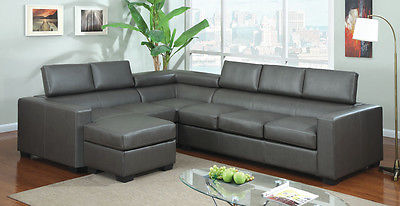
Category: sofa